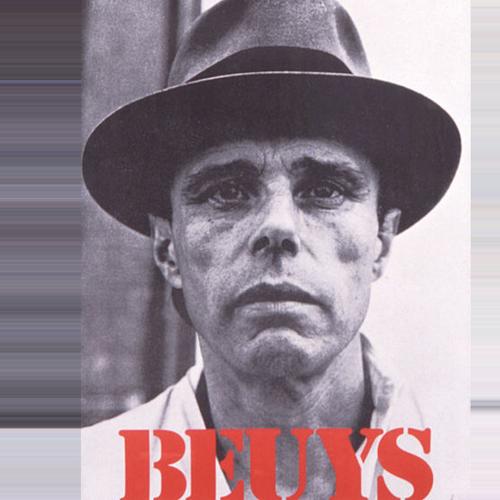
Age: 52